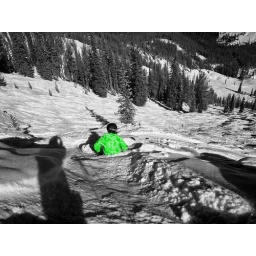
A double black diamond run in the back bowl of Discovery Ski Area in Montana.